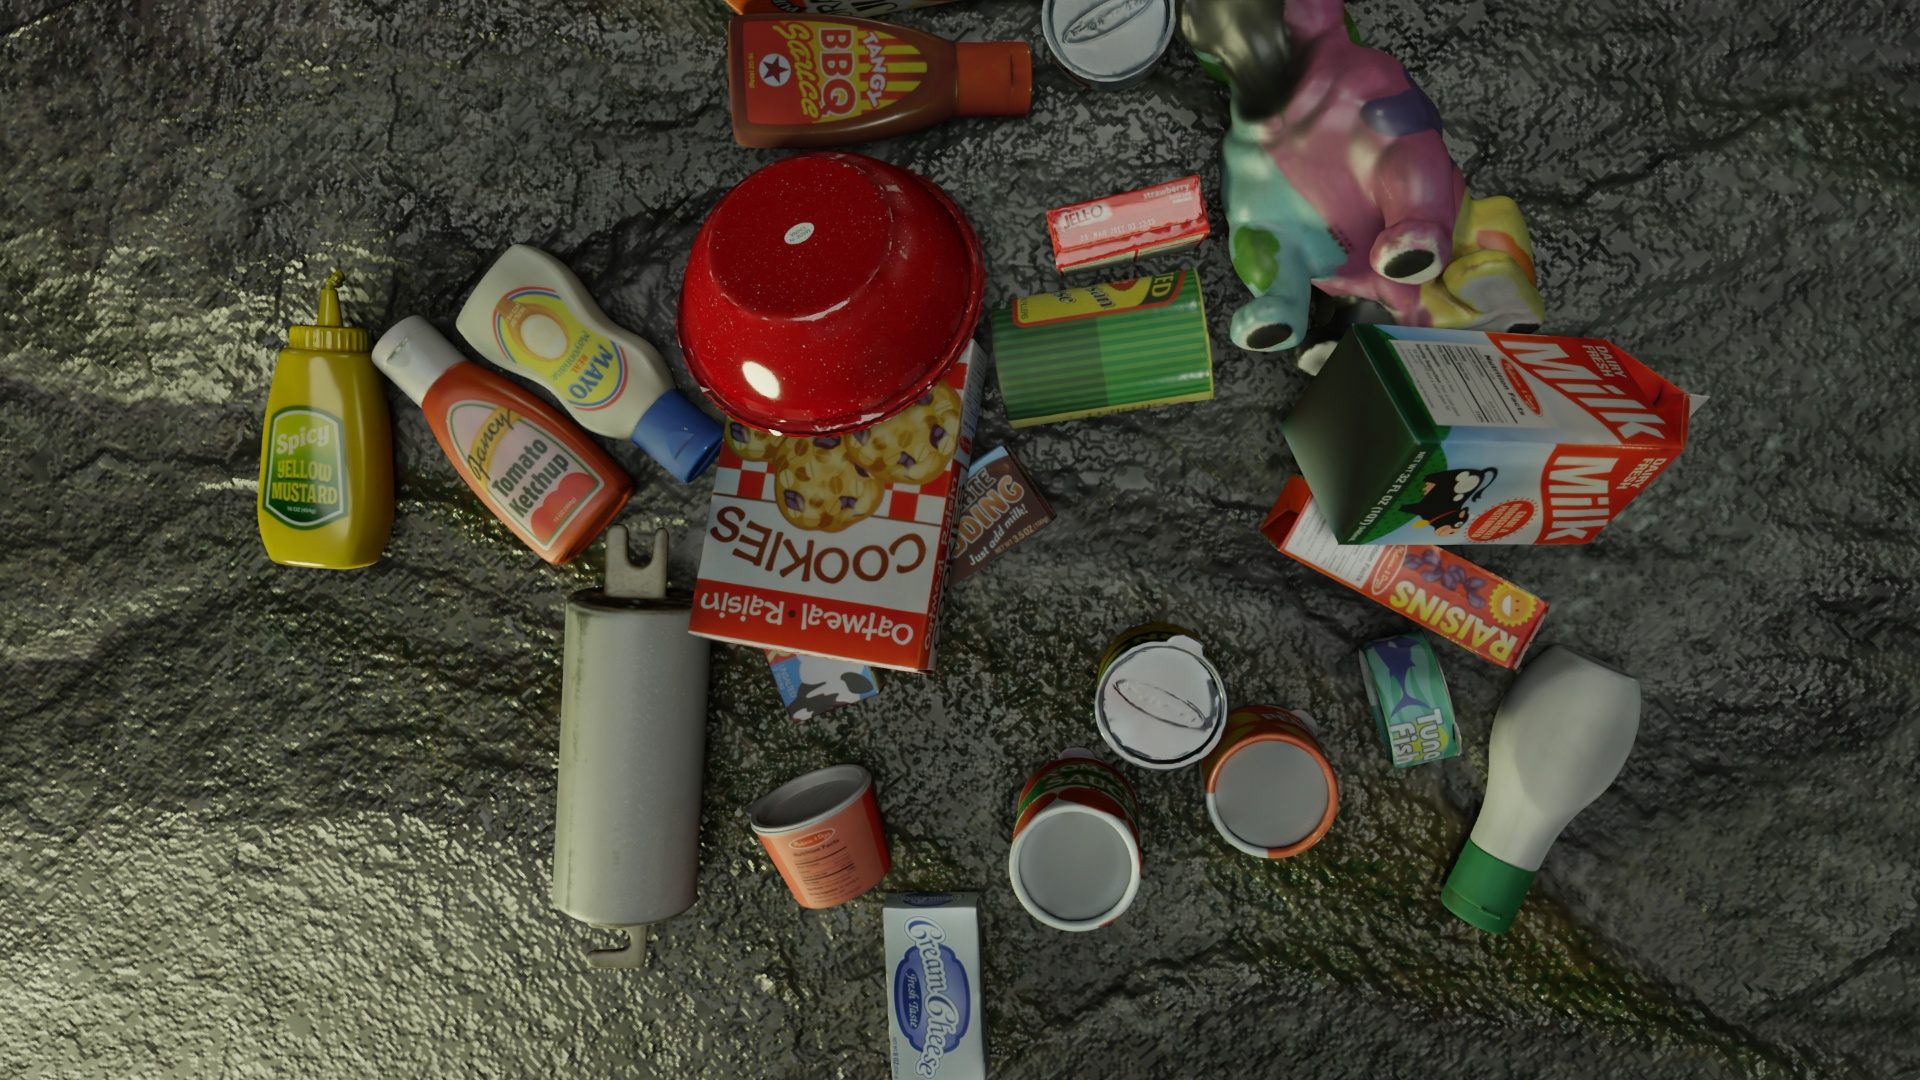
Question:
What are the eight normalized (x, y) image coordinates between 0 and 1 of the cuboid corners for the bottle of tangy BBQ sauce, designed with a streamlined shape for easy handling? Your answer should be a list of normalized (x, y) image coordinates between 0 and 1 with bottom face first then top face, all counter-clockwise.
Answer: [(0.380729, 0.027778), (0.377083, 0.0), (0.379688, 0.125), (0.383333, 0.14537), (0.530729, 0.026852), (0.536979, 0.0), (0.539062, 0.121296), (0.533333, 0.142593)]